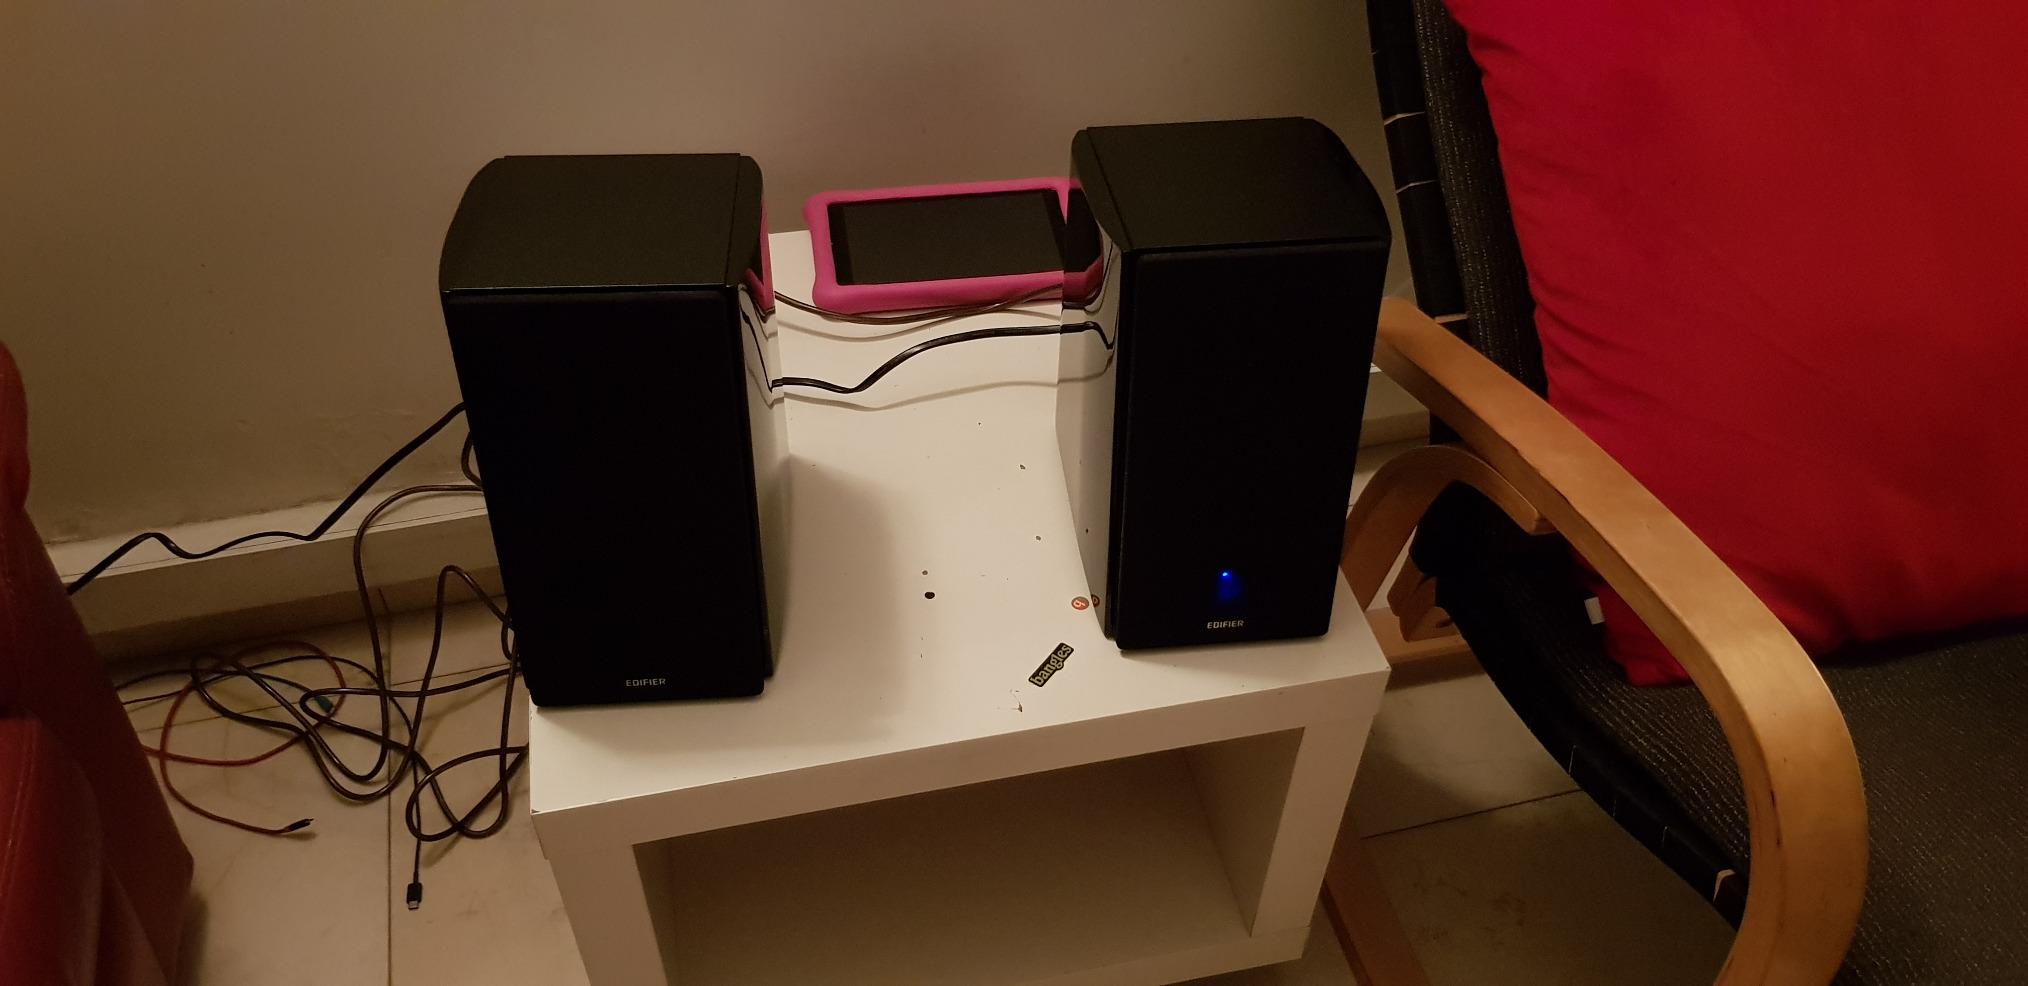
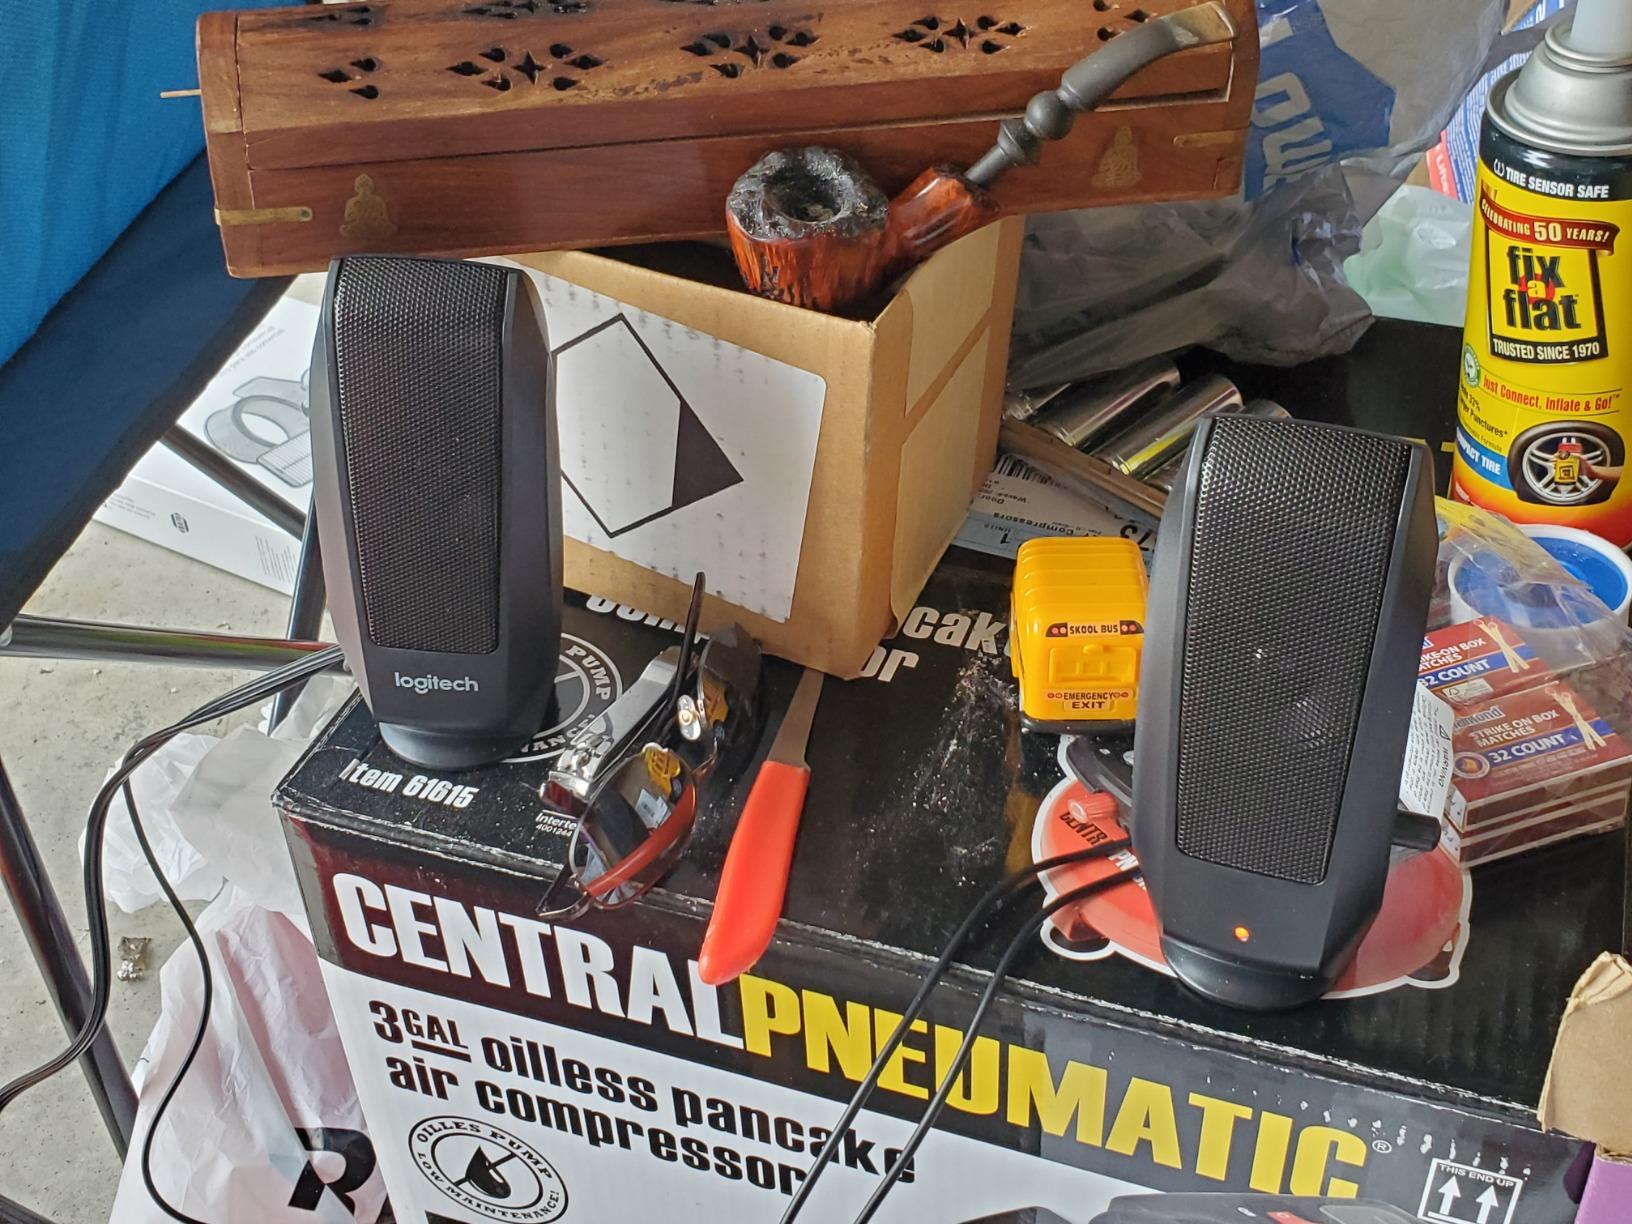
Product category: speaker
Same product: no